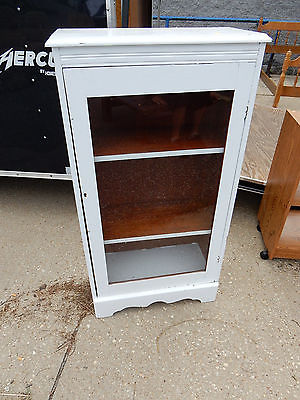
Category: cabinet